Vivien Leigh

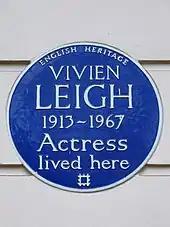
English Heritage blue plaque at Leigh's final home at 54 Eaton Square in Belgravia, central London

Her greatest critic was Kenneth Tynan, who ridiculed Leigh's performance opposite Olivier in the 1955 production of "Titus Andronicus", commenting that she "receives the news that she is about to be ravished on her husband's corpse with little more than the mild annoyance of one who would have preferred foam rubber." He was also critical of her reinterpretation of Lady Macbeth in 1955, saying that her performance was insubstantial and lacked the necessary fury demanded of the role. After her death, however, Tynan revised his opinion, describing his earlier criticism as "one of the worst errors of judgment" he had ever made. He came to believe that Leigh's interpretation, in which Lady Macbeth uses her sexual allure to keep Macbeth enthralled, "made more sense ... than the usual battle-axe" portrayal of the character. In a survey of theatre critics conducted shortly after Leigh's death, several named her performance as Lady Macbeth as one of her greatest achievements in theatre.